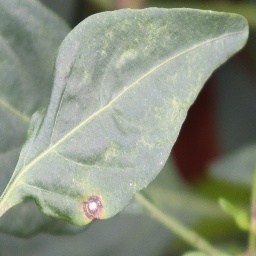
Label: cercospora